Strathroy station

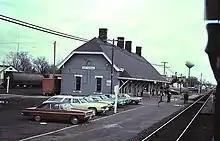
The former depot at the Strathroy railway station in 1975

The "International Limited" was operated jointly by Via Rail and Amtrak between Chicago and Toronto. The service operated from 1982–2004.